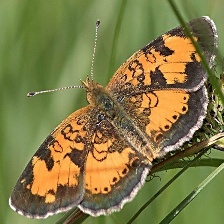
Species: CRECENT